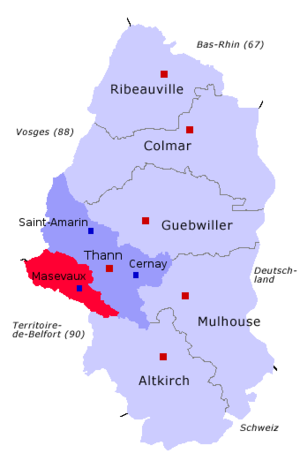
Le canton de Masevaux est un canton français situé dans le département du Haut-Rhin, en région Grand Est.